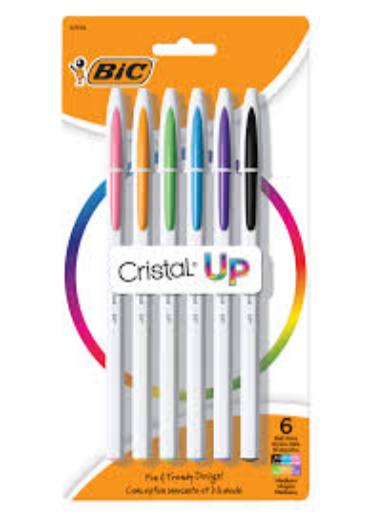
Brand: bic cristal
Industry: Necessities